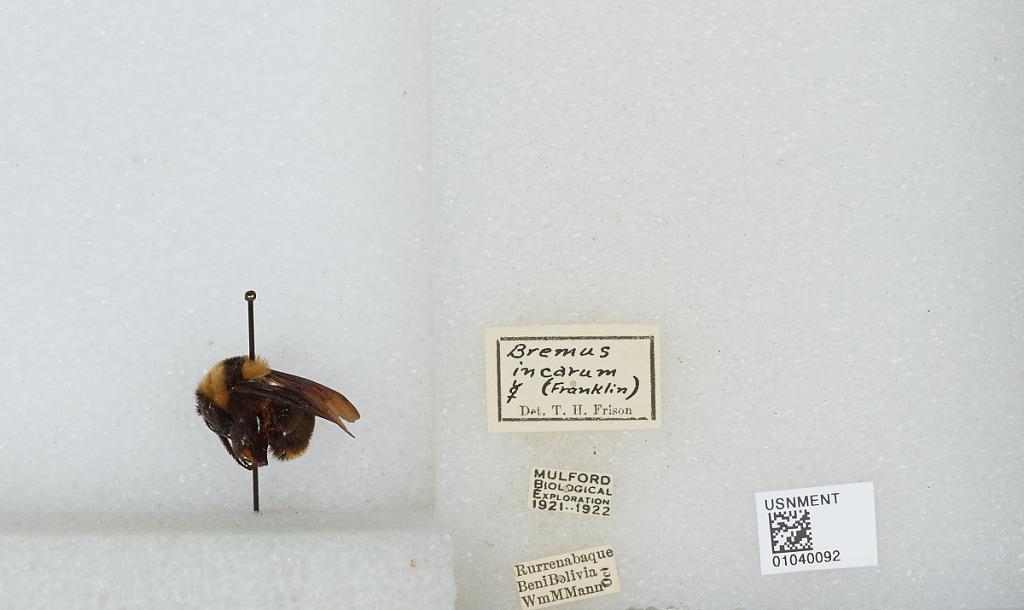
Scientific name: Bombus (Fervidobombus) transversalis (Olivier)
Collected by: W. Mann
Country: Bolivia
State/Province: El Beni
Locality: Rurrenabaque